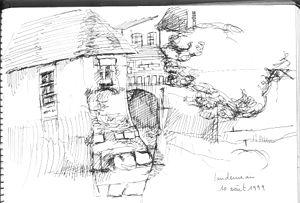
le pont habité de landerneau tel que je l'ai vu en 1999 et croqué à la plume
Landerneau [lɑ̃dɛʁno] est une commune du département du Finistère, dans la région Bretagne, en France. Ses habitants, les Landernéens et les Landernéennes, étaient au nombre de 15 781 au recensement de 2017, ce qui faisait de Landerneau la quatrième ville du département.